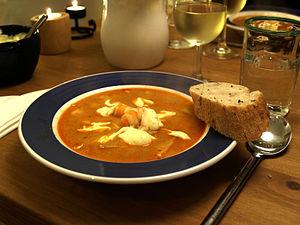
La bouillabaisse est une spécialité culinaire traditionnelle et institutionnelle de la cuisine de la Provence méditerranéenne. Originaire de Marseille, dont elle est un emblème, elle se compose d'une soupe de poissons accompagnée de croûtons de pain frottés à l’ail et tartinés de rouille, de morceaux de poissons, et de pommes de terre.
La cuisine de la Provence méditerranéenne est avant tout une cuisine liée aux produits de la pêche, de l'élevage et du terroir.
La cuisine occitane est une cuisine diversifiée qui a des traits caractéristiques de la cuisine méditerranéenne, mais se différencie des cuisines catalane et italienne. En raison de la taille de l'Occitanie et la grande variété de ses terroirs, allant des Pyrénées aux Alpes, de la côte méditerranéenne au Massif central qu'elle englobe majoritairement, c'est une cuisine très variée mais, au-delà de la traditionnelle partition entre l'usage de la graisse de canard au sud ouest et de l'huile d'olive au sud-est, il existe un certain nombre de traits communs à l'ensemble de ce territoire et l'opposant parfois nettement au reste de la France.